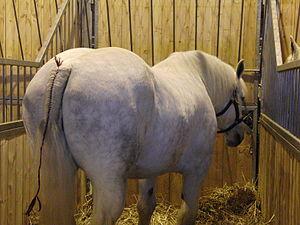
Cheval Boulonnais - Salon de l'Agriculture 2010
Le Boulonnais, surnommé le « pur-sang des chevaux de trait » ou le « colosse en marbre blanc », est une race de chevaux de trait originaire du Boulonnais, région française de la côte de la Manche. Historiquement élevé dans tout le Pas-de-Calais, la Picardie et le pays de Caux, en France, ce cheval est réputé, selon sa légende, descendre d'étalons orientaux de passage durant l'Antiquité. Il est davantage influencé par la sélection de ses éleveurs, ainsi que les conditions climatiques et géographiques de sa région originelle.
Un cheval lourd, ou cheval de boucherie, est un cheval élevé pour son aptitude à donner de la viande. Issus de races de trait autrefois employées pour le travail agricole, ces chevaux sont menacés d'extinction par la motorisation des activités agricoles. Cet état de fait pousse leurs éleveurs à rechercher de nouveaux débouchés économiques. Très faste dans les années 1980 en France, l'élevage du cheval lourd permet de sauvegarder ces races. Il s'est développé en Italie et en Espagne, mais recule en France, depuis le retour d'activités de travail avec les chevaux de trait.